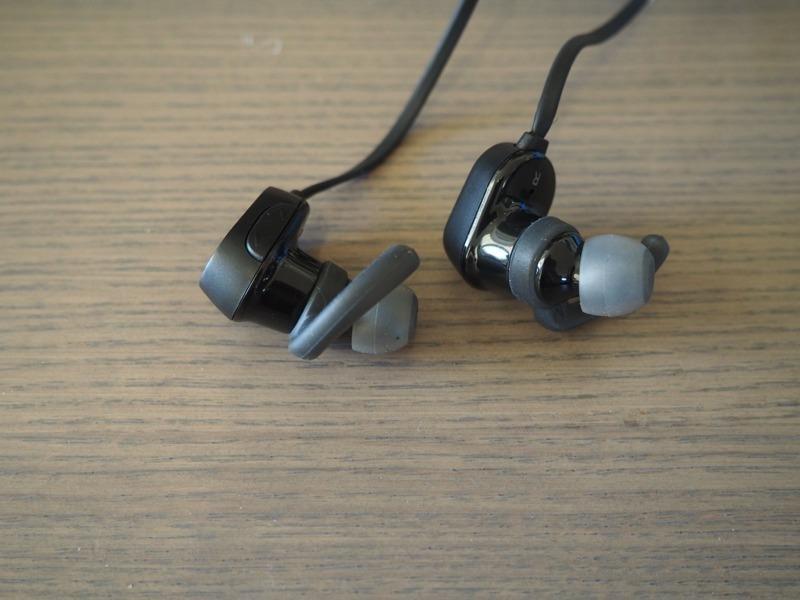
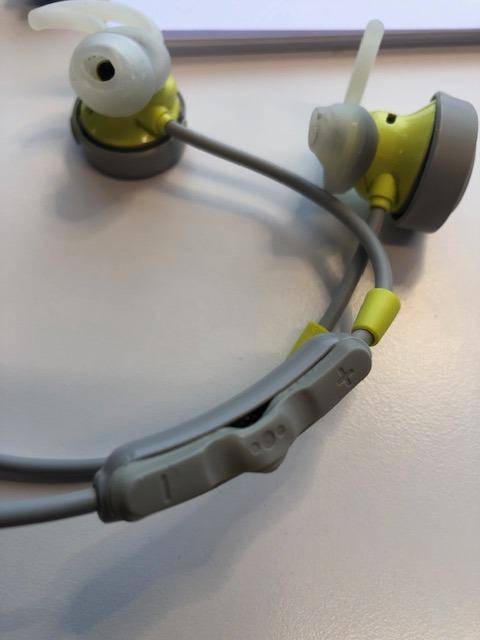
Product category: headphones
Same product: no